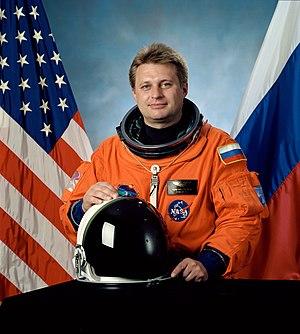
Iouri Ivanovitch Onoufrienko est un cosmonaute russe né le 6 février 1961.